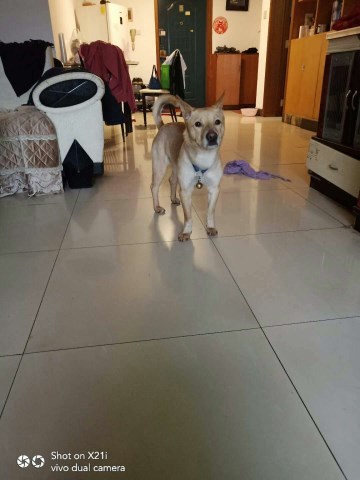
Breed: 3580-n000122-Labrador_retriever